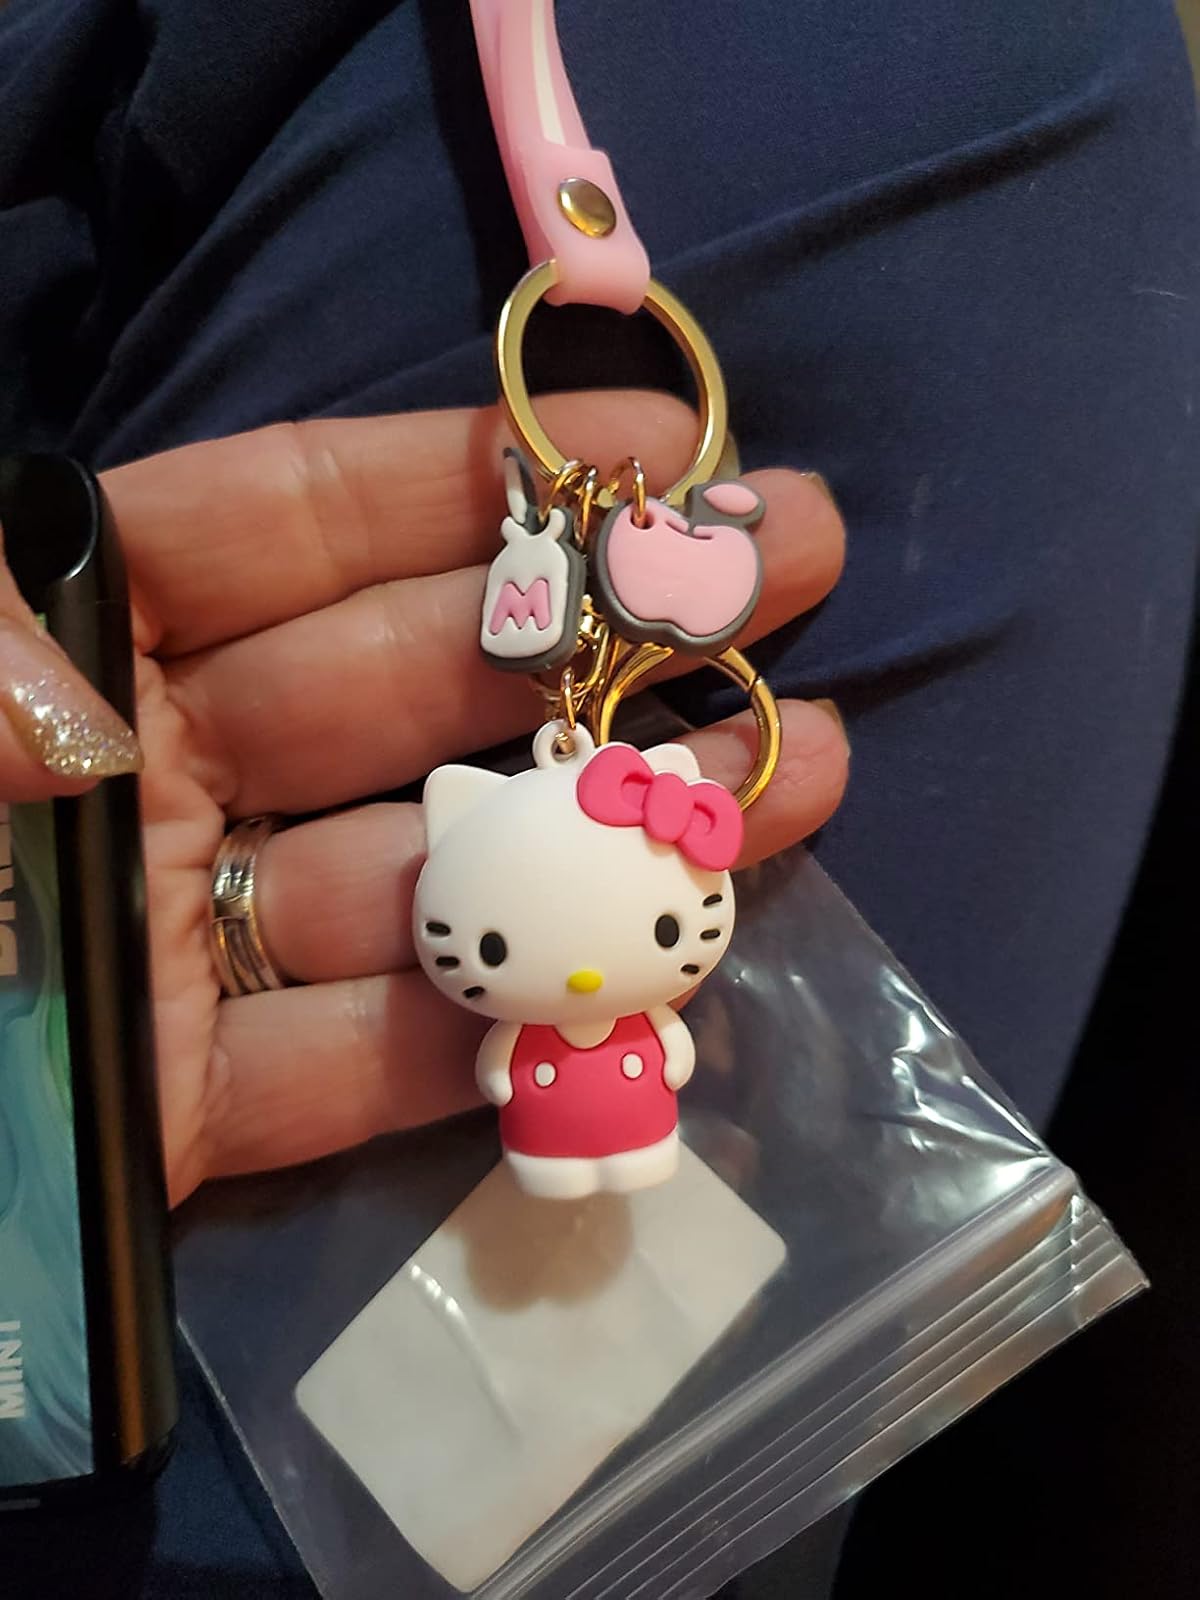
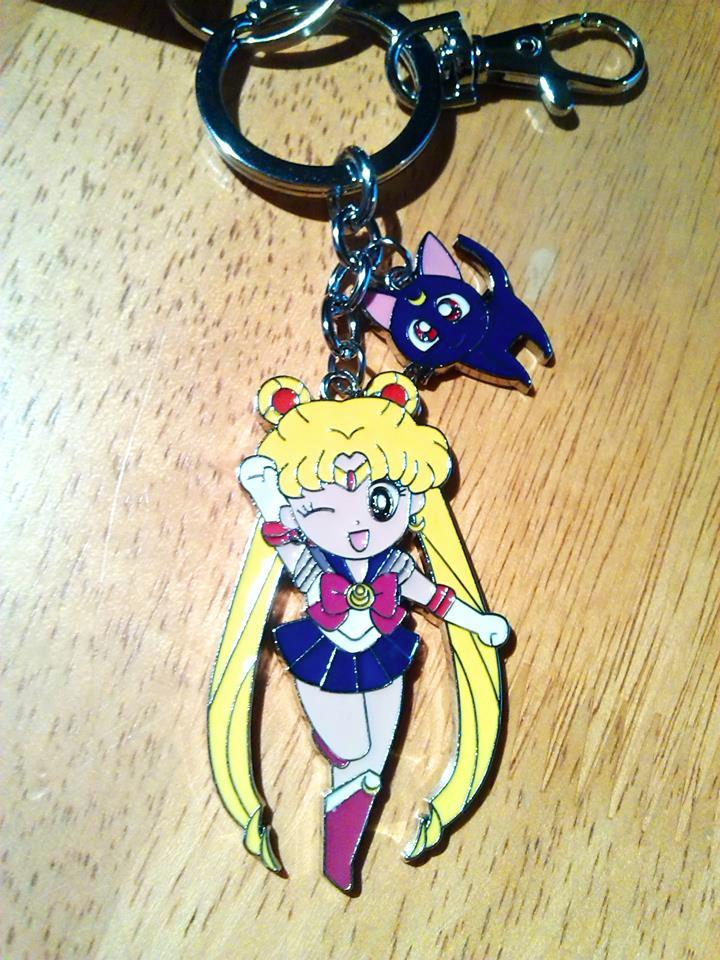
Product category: accessories_keychain
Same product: no